Leon Legge

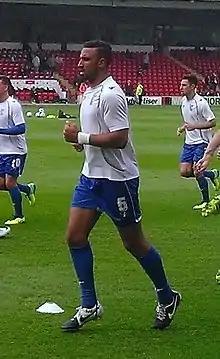
Legge warming up for Gillingham in 2011

Leon Clinton Elliott Legge (born 1 July 1985) is an English former professional footballer who played as a centre-back.